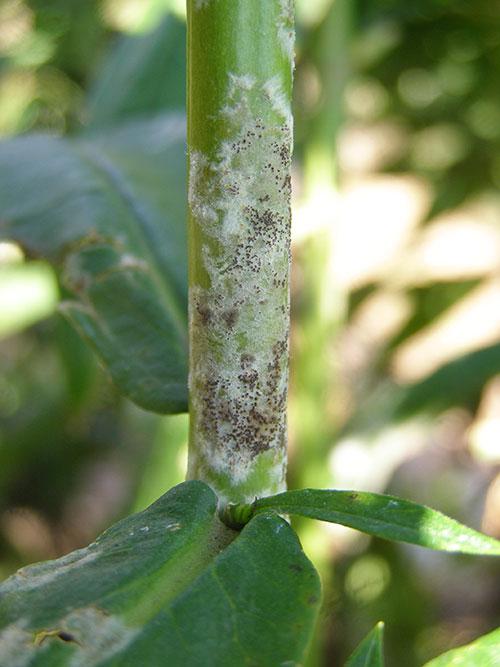
Plant: Wheat
Disease: wheat powdery mildew